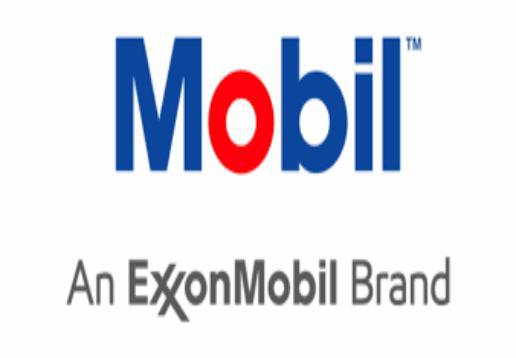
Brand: mobil
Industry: Necessities